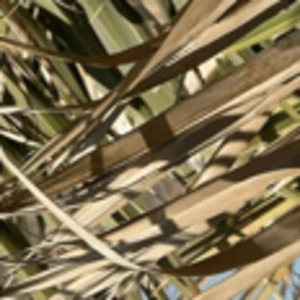
Label: Manganese Deficiency